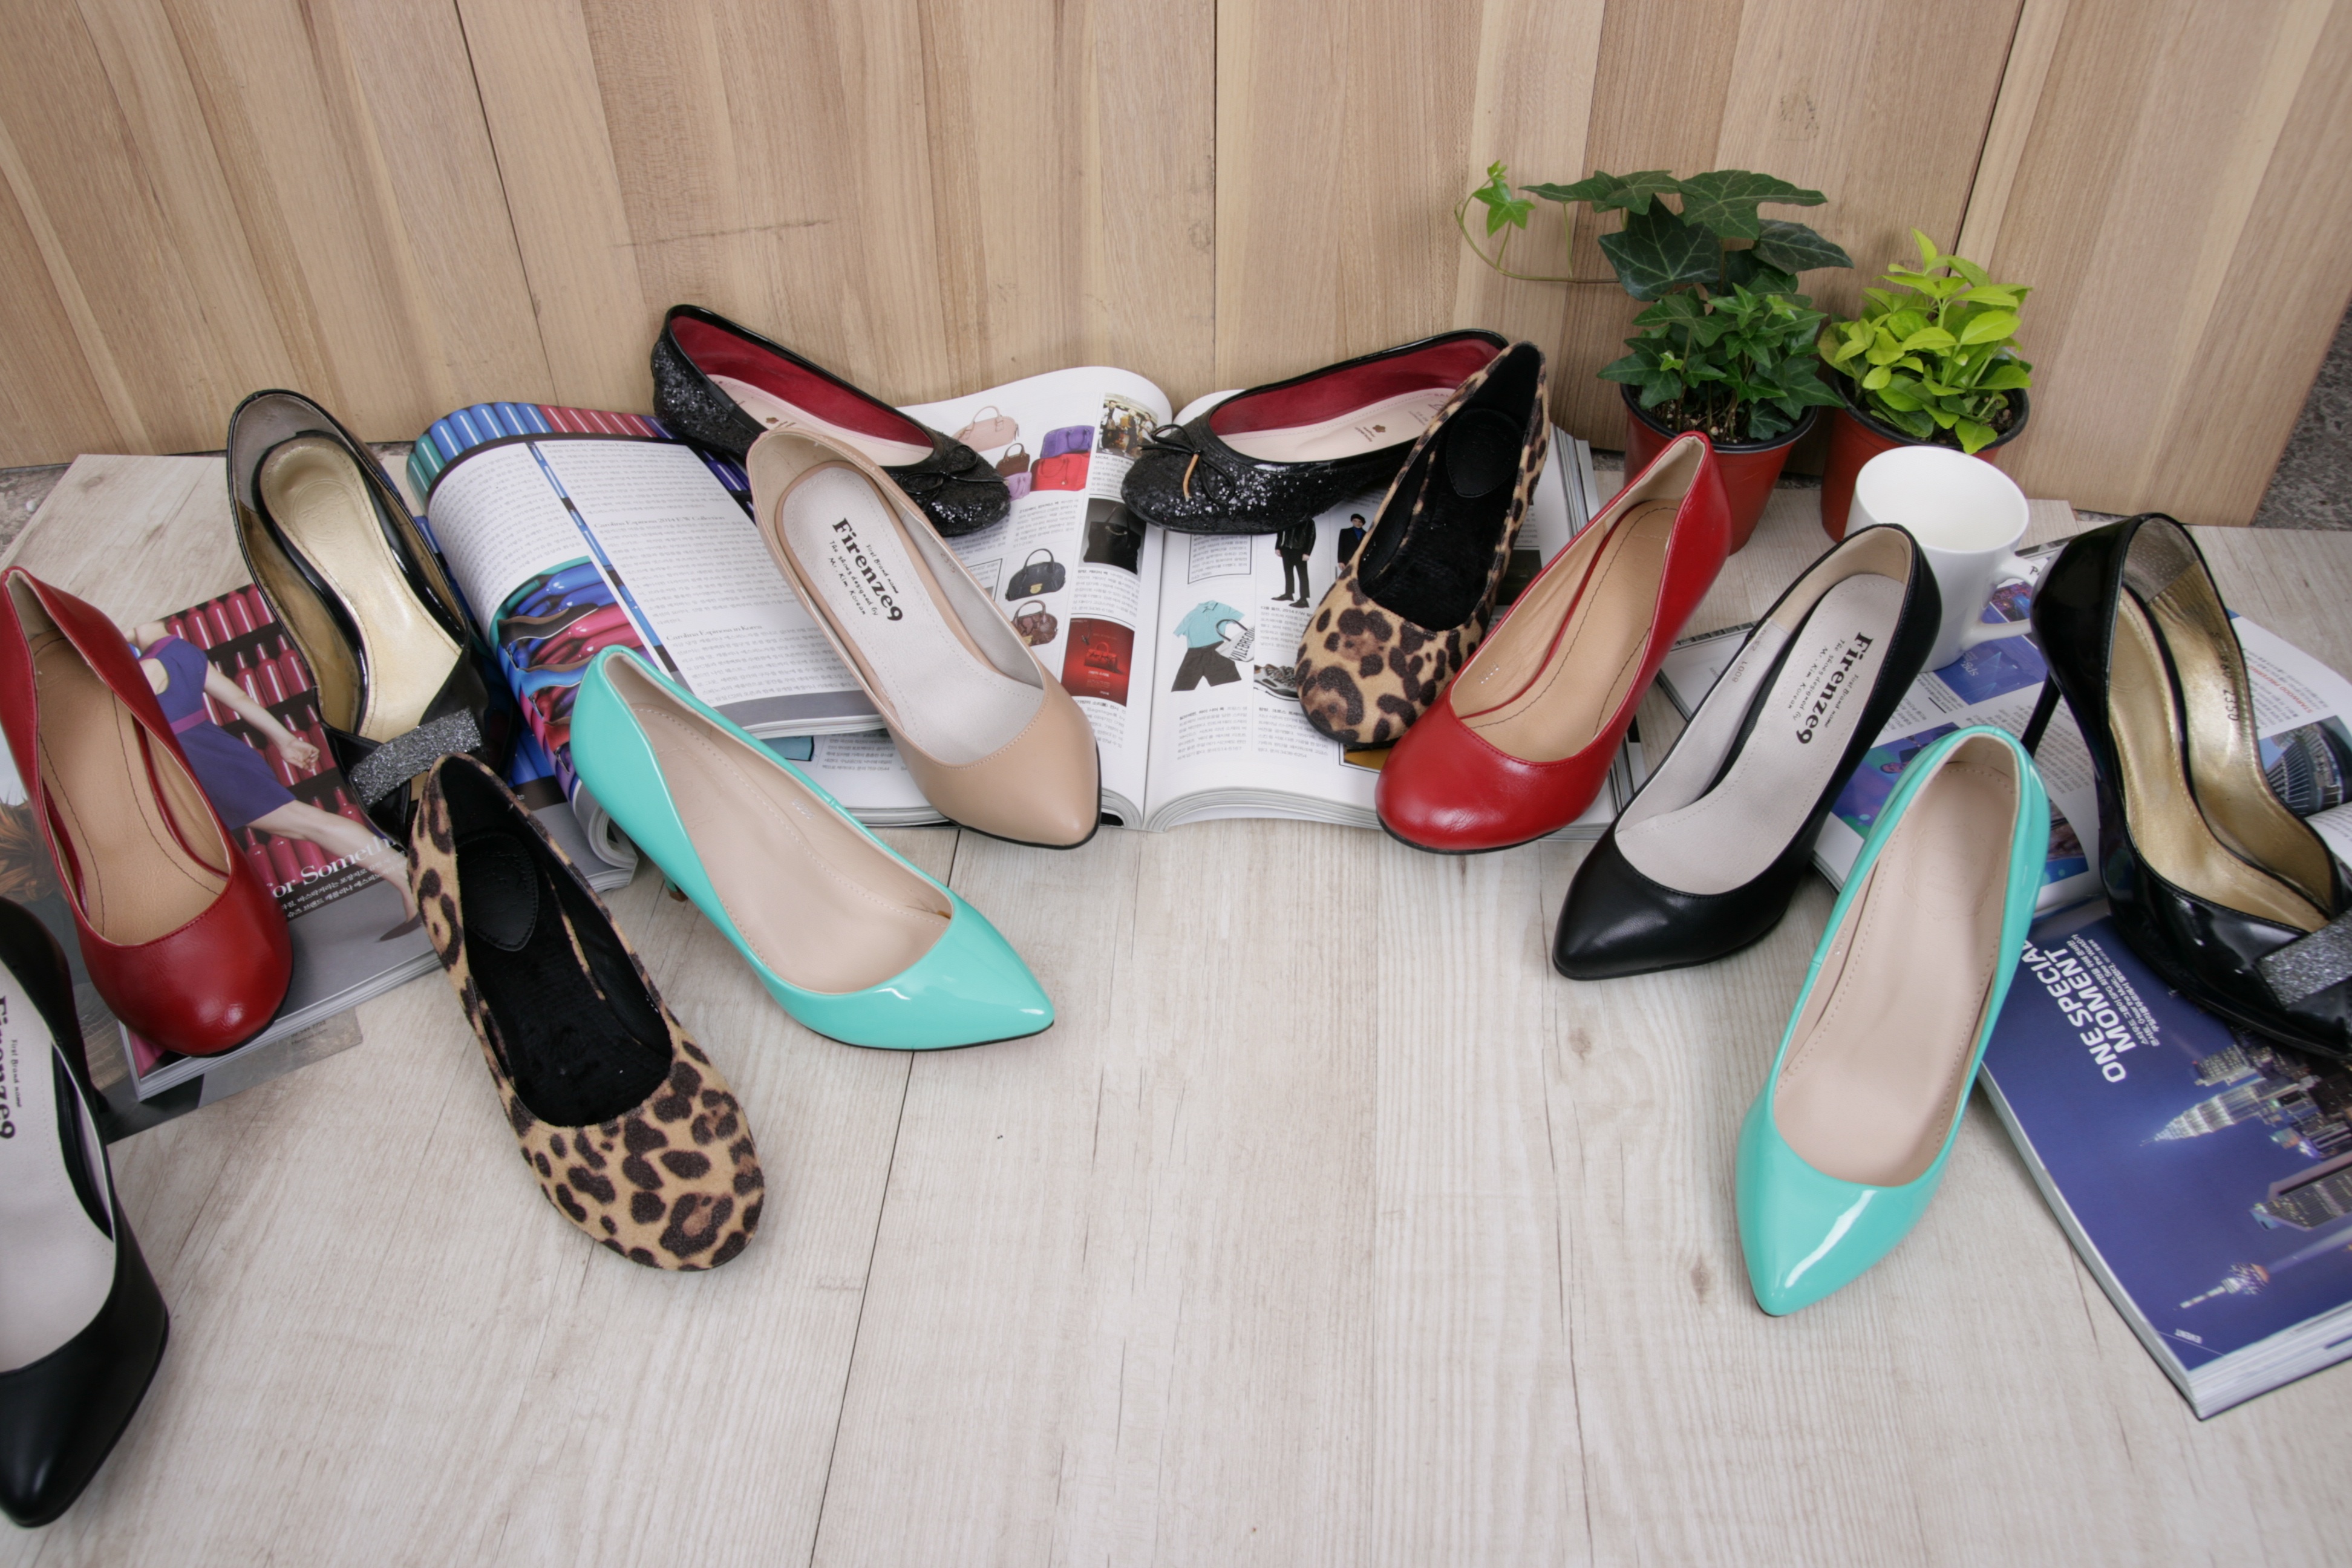
shoe, leg, spring, color, blue, sandal, shoes, sneakers, footwear, dress shoes, high heels, high heeled footwear, outdoor shoe, black shoe